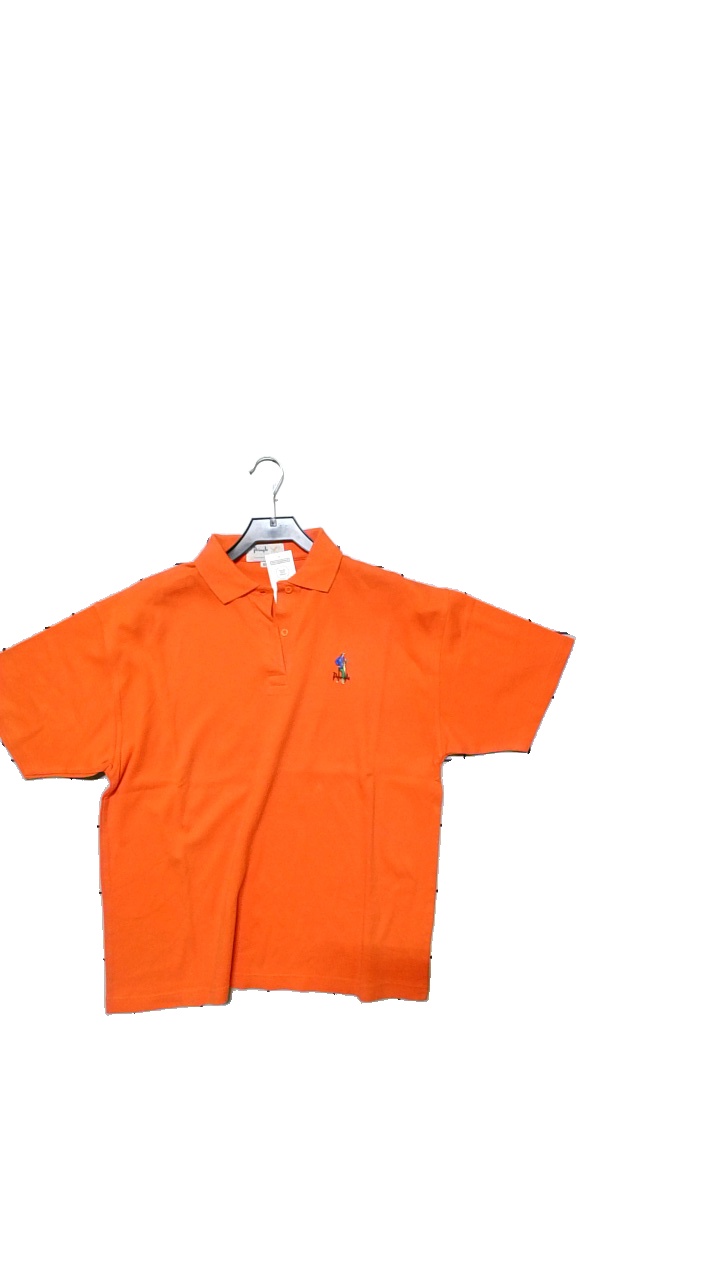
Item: Top (Ladies)
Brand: Pringle
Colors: Orange
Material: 100% cotton
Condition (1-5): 4
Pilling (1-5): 4
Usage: Reuse
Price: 50-100